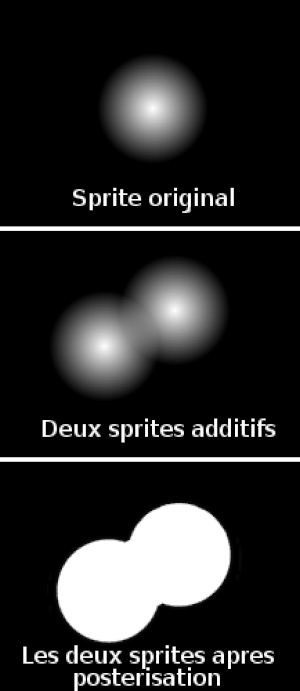
Les métaballes sont une technique utilisée en infographie pour créer des formes organiques ou représenter des fluides. En français, on trouve également la dénomination « objets mous ». Les metaballs sont une variante des soft objects mais le nom s'est imposé dans la littérature et dans les logiciels. Ce concept a été inventé par Jim Blinn au début des années 1980.